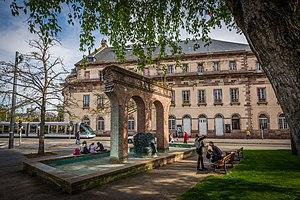
Tomi Ungerer Fontaine de Janus
Jean-Thomas Ungerer, dit Tomi Ungerer, né le 28 novembre 1931 à Strasbourg et mort le 9 février 2019 à Cork en Irlande, est un peintre, dessinateur, illustrateur et auteur alsacien, de nationalité française.
La Naissance de la civilisation, appelée aussi la fontaine de Janus, est une fontaine située à l'extrémité nord-est de la place Broglie à Strasbourg.